Is This Goodbye, Charlie Brown?

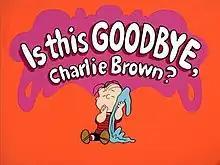

Is This Goodbye, Charlie Brown? is the 24th prime-time animated television special based upon the comic strip "Peanuts," by Charles M. Schulz. It was originally aired on the CBS network on February 21, 1983. In the special, Charlie Brown tries to cope with learning that Linus and Lucy are moving away. The special is adapted from a storyline from the comic strip that lasted from May 9 to May 21, 1966.